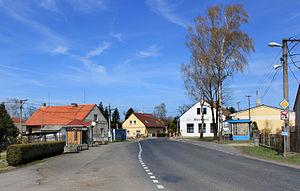
Bezděkov est une commune du district de Rokycany, dans la région de Plzeň, en République tchèque. Sa population s'élevait à 137 habitants en 2018.